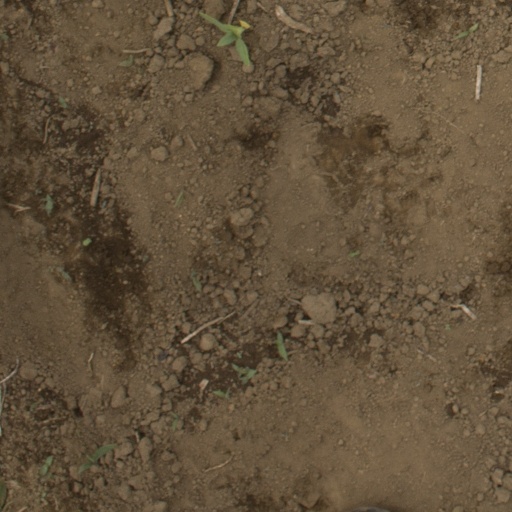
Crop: Jerusalem artichoke